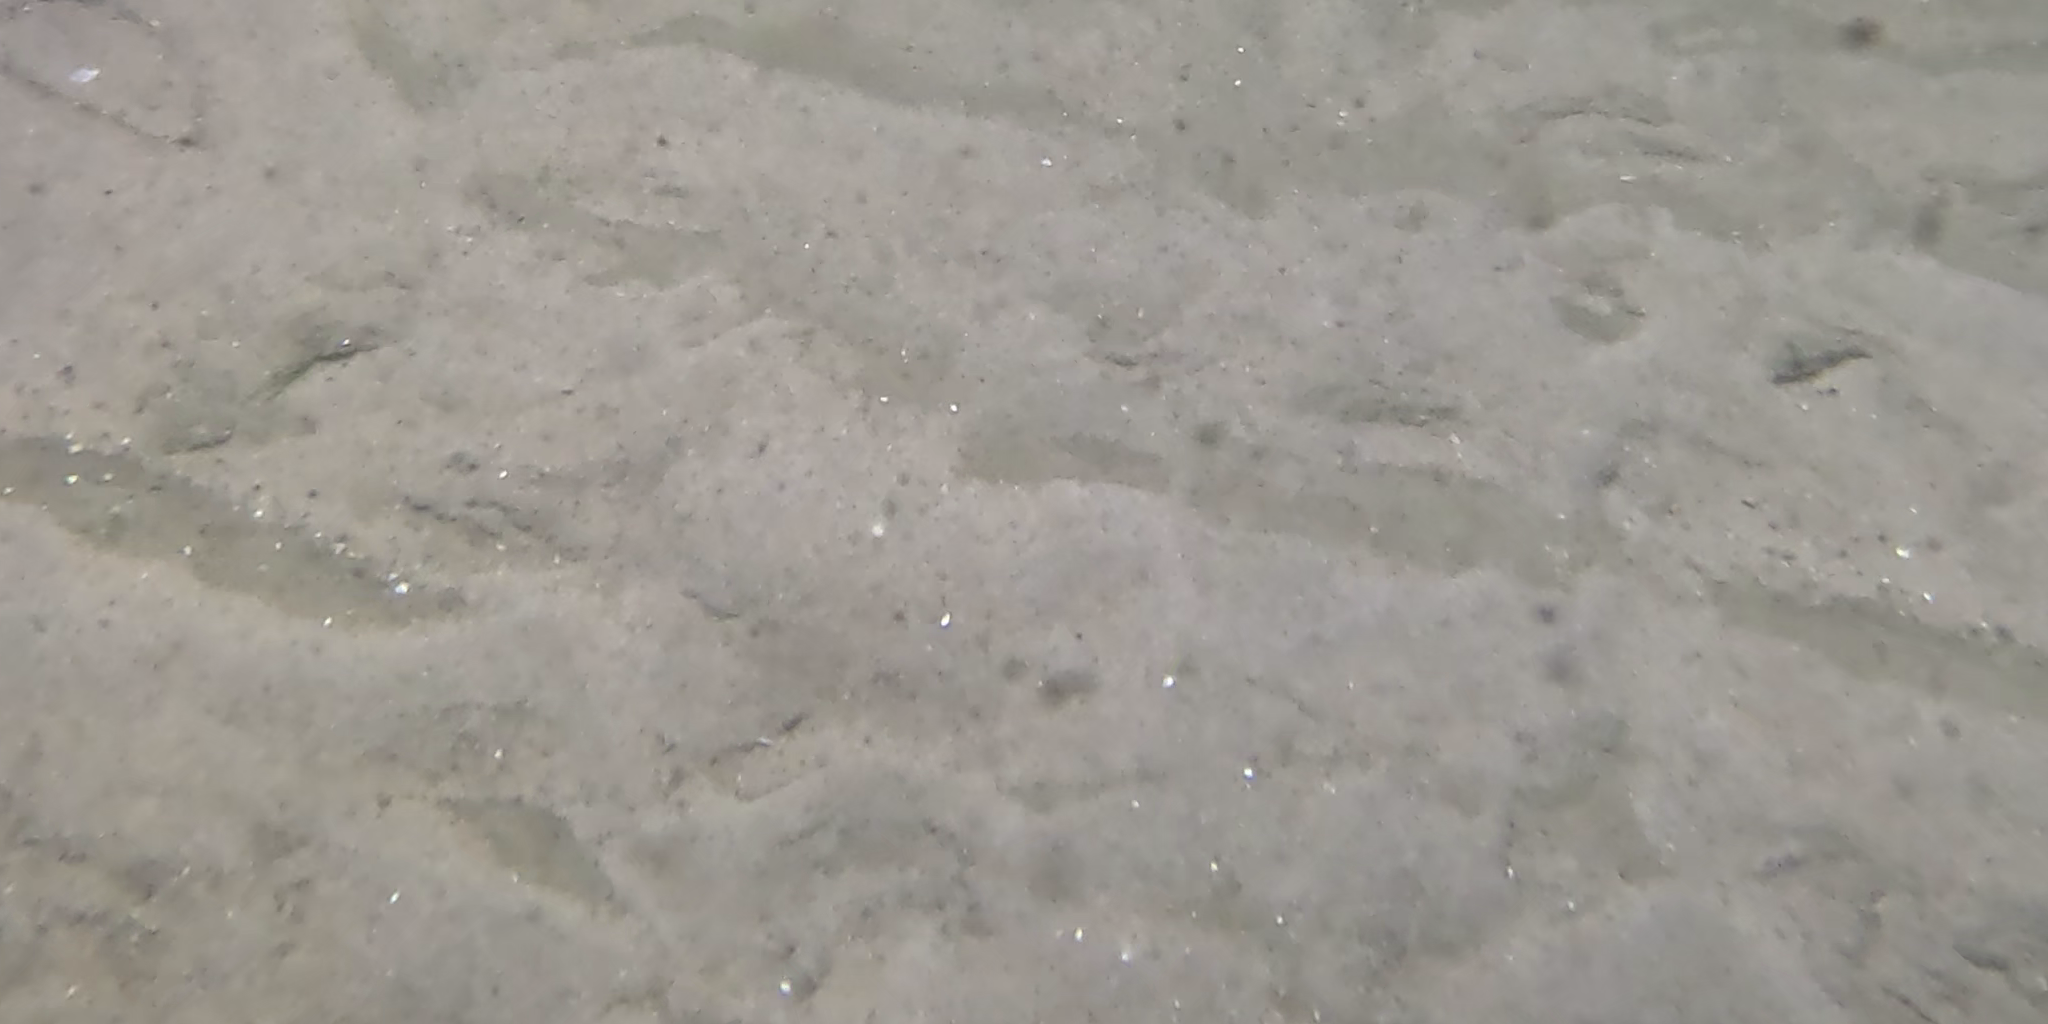
Seabed habitat: sand